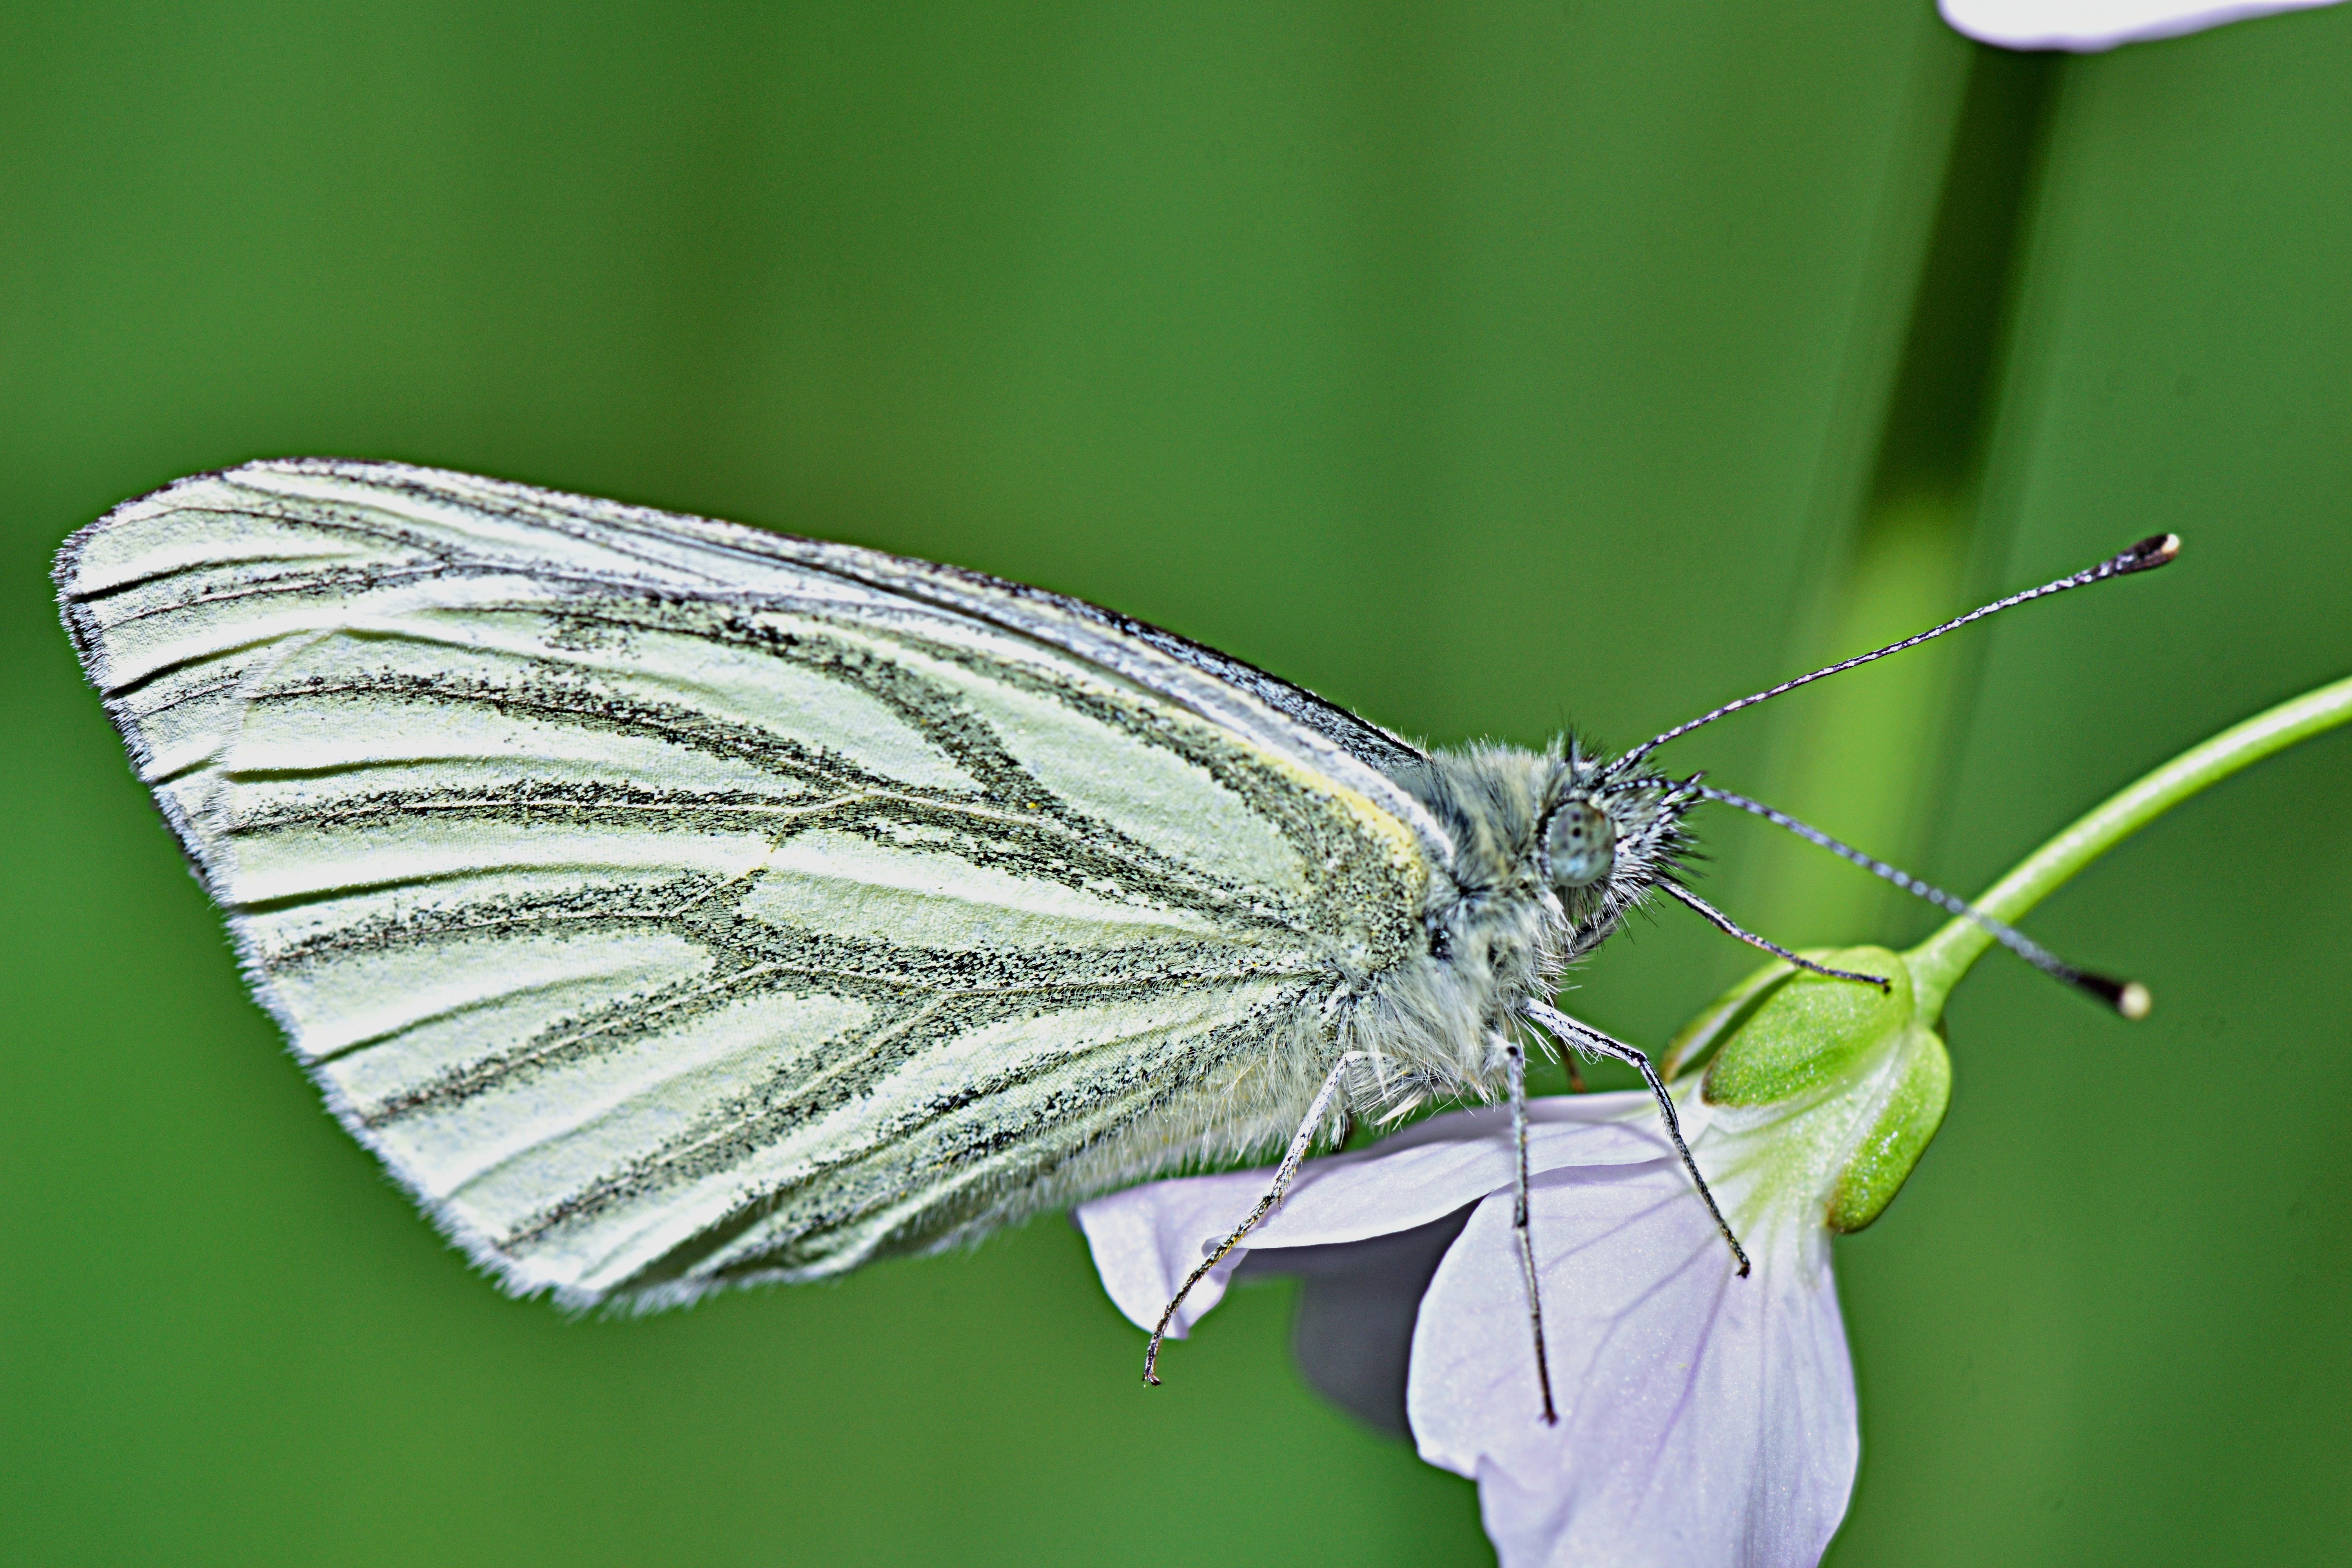
nature, wing, leaf, flower, green, insect, macro, botany, moth, butterfly, fauna, invertebrate, close up, pieridae, macro photography, arthropod, pollinator, plant stem, moths and butterflies, lycaenid, net winged insects, brush footed butterfly, colias, cabbage butterfly